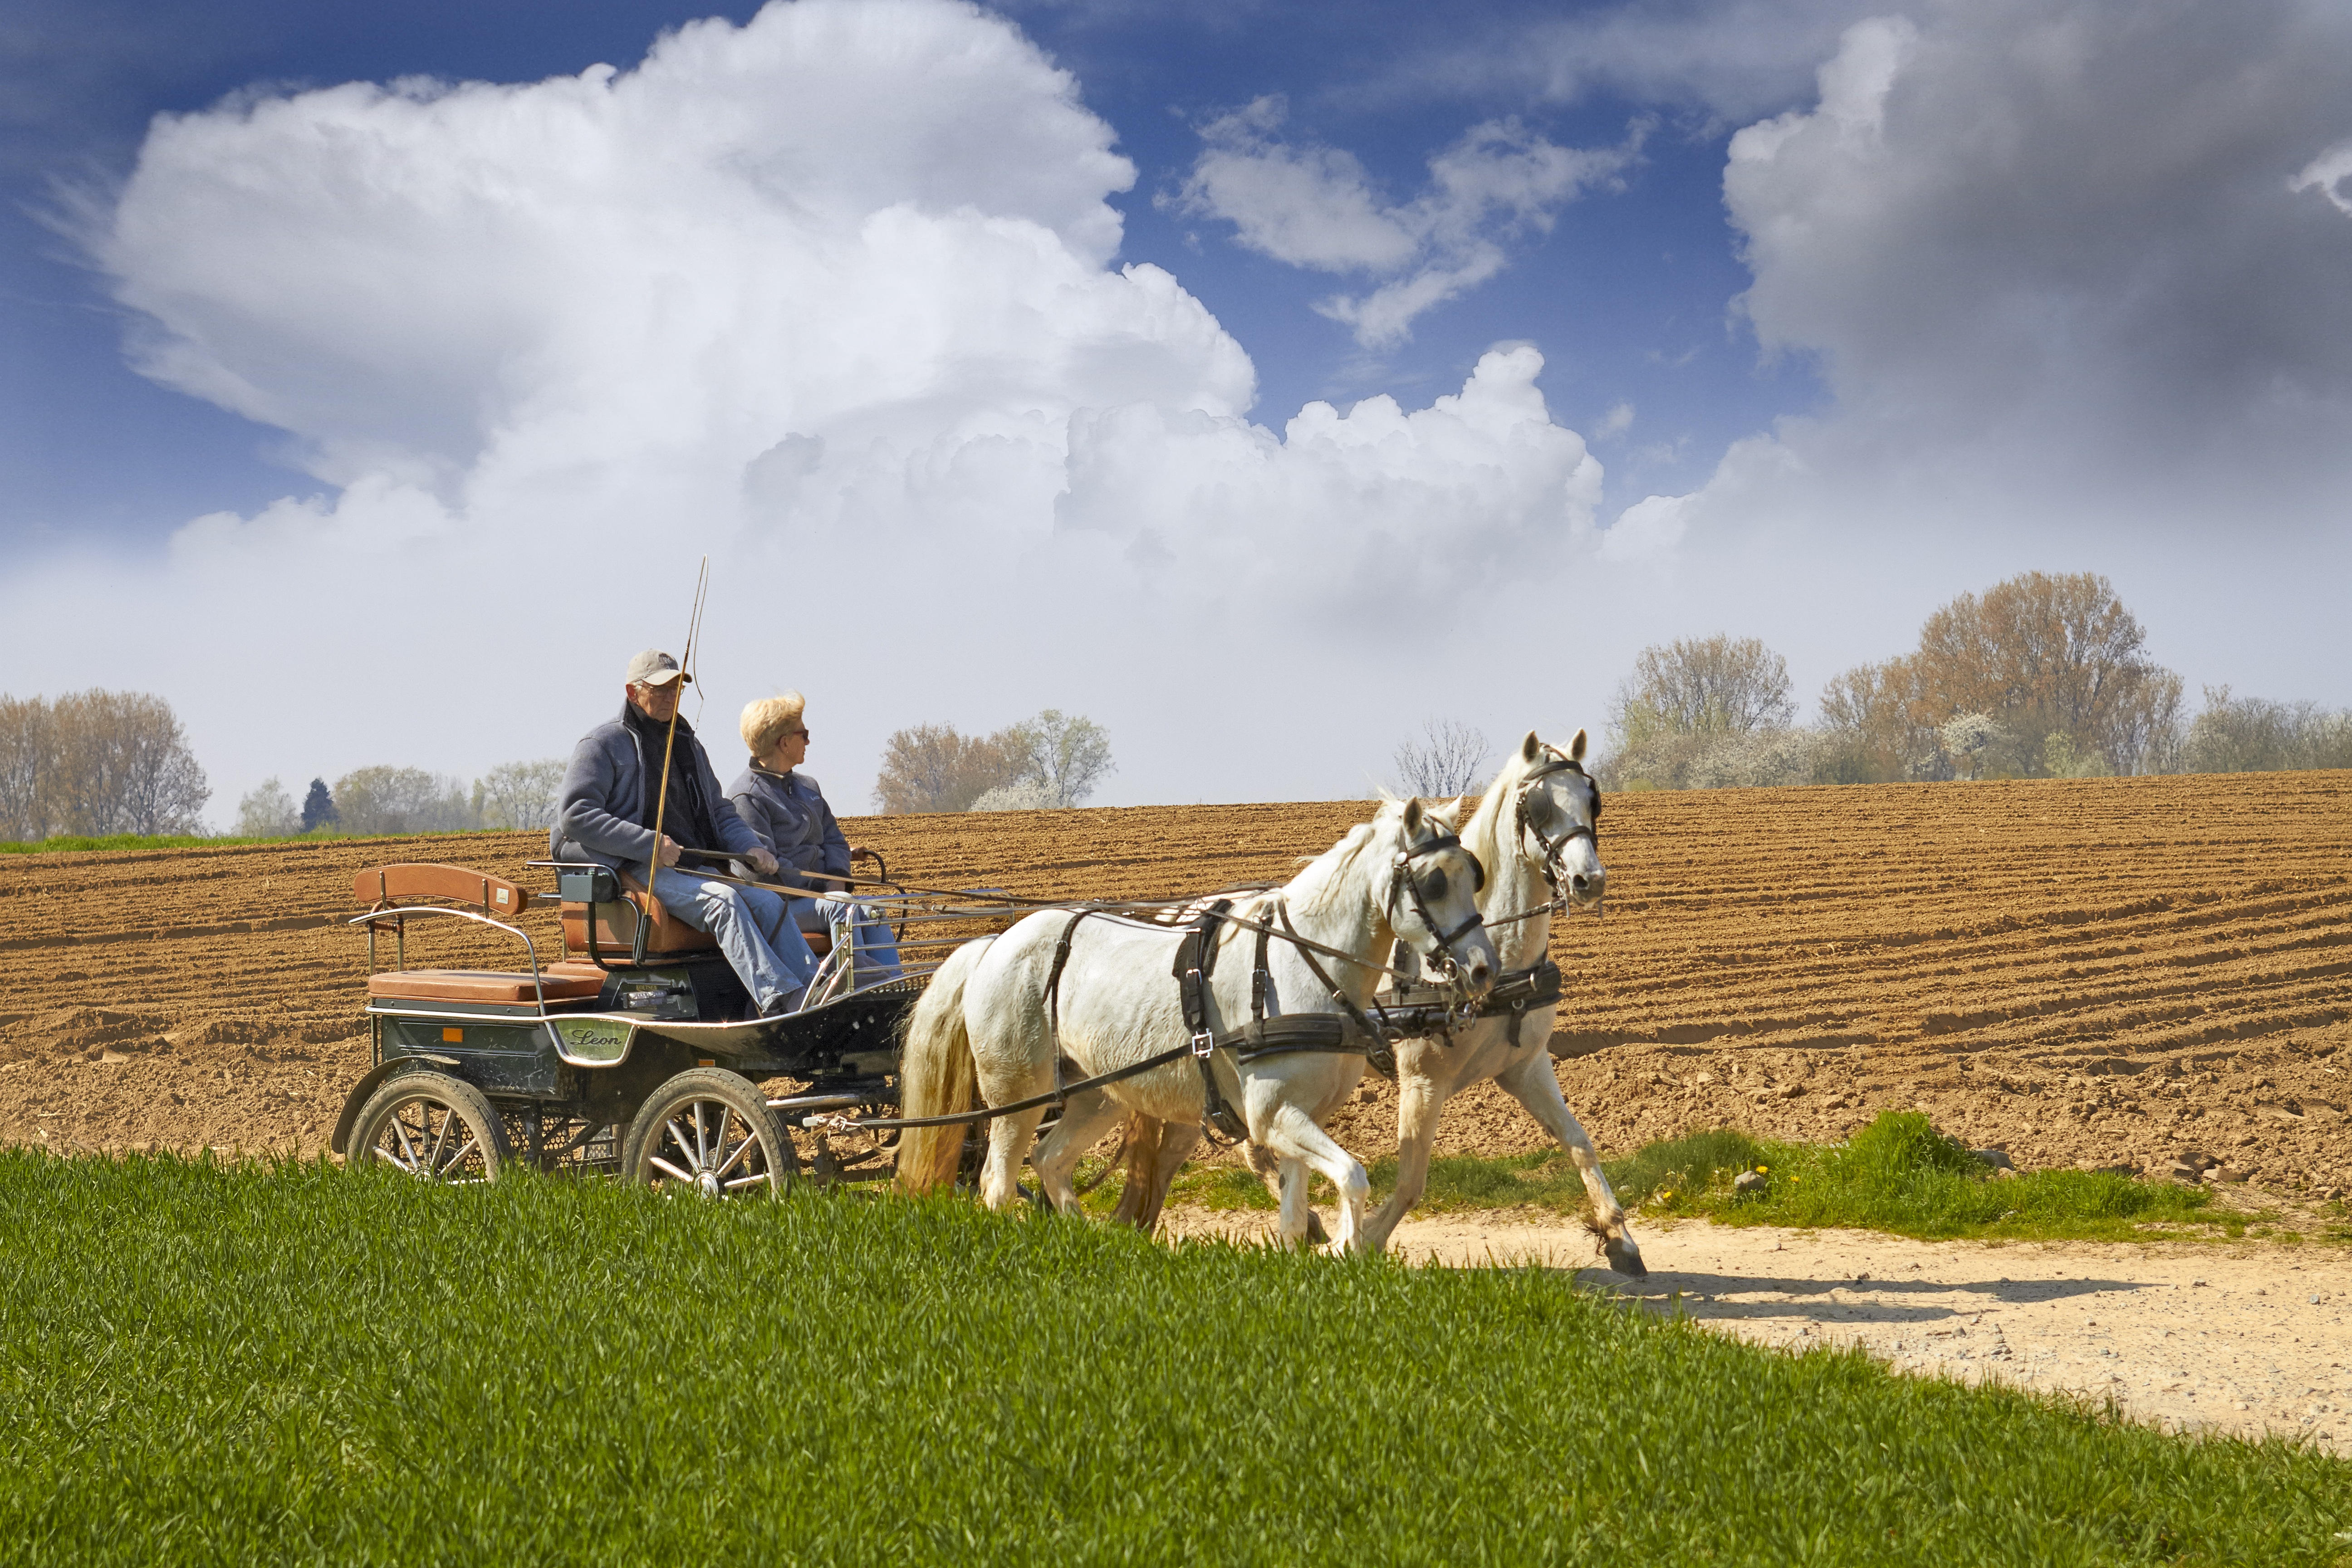
landscape, grass, field, farm, meadow, countryside, vehicle, pasture, horse, agriculture, horses, grassland, carriage, coach, ecosystem, rural area, pack animal, old coach, flemish ardennes, horse like mammal, horse and buggy